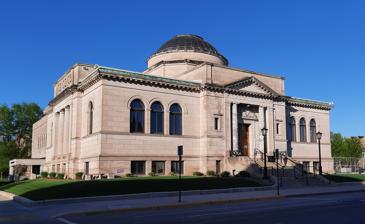
Building: Winona Public Library
Country: United States of America
Year built: 1899
Library in Minnesota, U.S. Winona Public Library Winona Public Library from the northeast 44°3′4″N 91°38′26″W / 44.05111°N 91.64056°W / 44.05111; -91.64056 Location 151 West Fifth Street, Winona, Minnesota , United States Type Public library Established 1886 Architect(s) Warren Powers Laird Collection Size 73,000 Other information Public transit access Winona Transit Service Website https://winona.lib.mn.us/ Winona Free Public Library U.S. National Register of Historic Places Area Less than one acre Built 1899 Architect Warren Powers Laird , Edgar Viguers Seeler Architectural style Neoclassical NRHP reference No. 77000775 Added to NRHP July 29, 1977 The Winona Public Library is the public library serving Winona , Minnesota , United States .  It is a member of Southeastern Libraries Cooperating, a Minnesota library region. Housed in an 1899 Neoclassical building, the Winona Public Library was listed on the National Register of Historic Places in 1977 for having local significance in architecture and education. It is Minnesota's oldest library to continuously operate in a purpose-built facility. History Winona Public Library's original Fifth Street entrance Library services in Winona originated in 1857 when a local group formed the Winona Lyceum, a membership-based library funded by dues.  The group changed its name to the Young Men's Library Association in 1863, and by 1870 had grown to 268 members and 1,670 books. However the library association had to close in 1875 due to debts.  Two years later three local women cleared the debt and reorganized the library under a new name, the Winona Library Association. On March 22, 1886, the association donated its collection of 3,500 books to Winona, forming the city's first free public library. In the late 1890s, local lumber magnate William H. Laird donated $50,000 to the city to cover construction costs of a permanent home for the library.  The library association paid for the furniture, fixtures, and shelving.  The domed Neoclassical building was designed by Warren Powers Laird , dean of the school of architecture of the University of Pennsylvania , and Edgar Viguers Seeler , a prominent Philadelphia architect. The original building measured 85 by 65 feet (26 by 20 m) with a 56-foot-high (17 m) dome and a three-story collection wing.  The brick walls are faced with Indiana Limestone while the entrance steps, curbs, and walks are built from local Winona limestone. The columns at the historic Fifth Street entrance are Creole marble from Georgia. The library's design specifically included space for public art, including a display gallery, murals, statuary, and glass art. Library features include glass floors in the book stacks and ornate copper-faced shelving and stairs. Artwork includes the Kenyon Cox mural The Light of Learning and a marble copy of Antonio Canova 's sculpture Hebe . Winona Public Library added a children's department in 1921 and by 1949 had begun collecting magazines and newspapers.  A 1987 remodeling project moved the entrance from Fifth Street to Johnson Street for improved accessibility . See also National Register of Historic Places listings in Winona County, Minnesota References